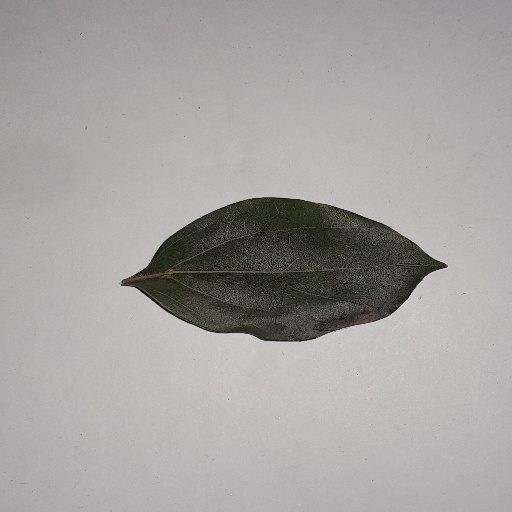
Species: Camphor
Leaf condition: Bacterial Spot